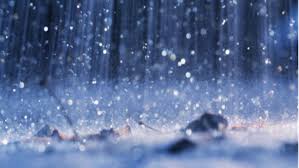
Weather: rain or strom